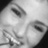
Emotion: happy